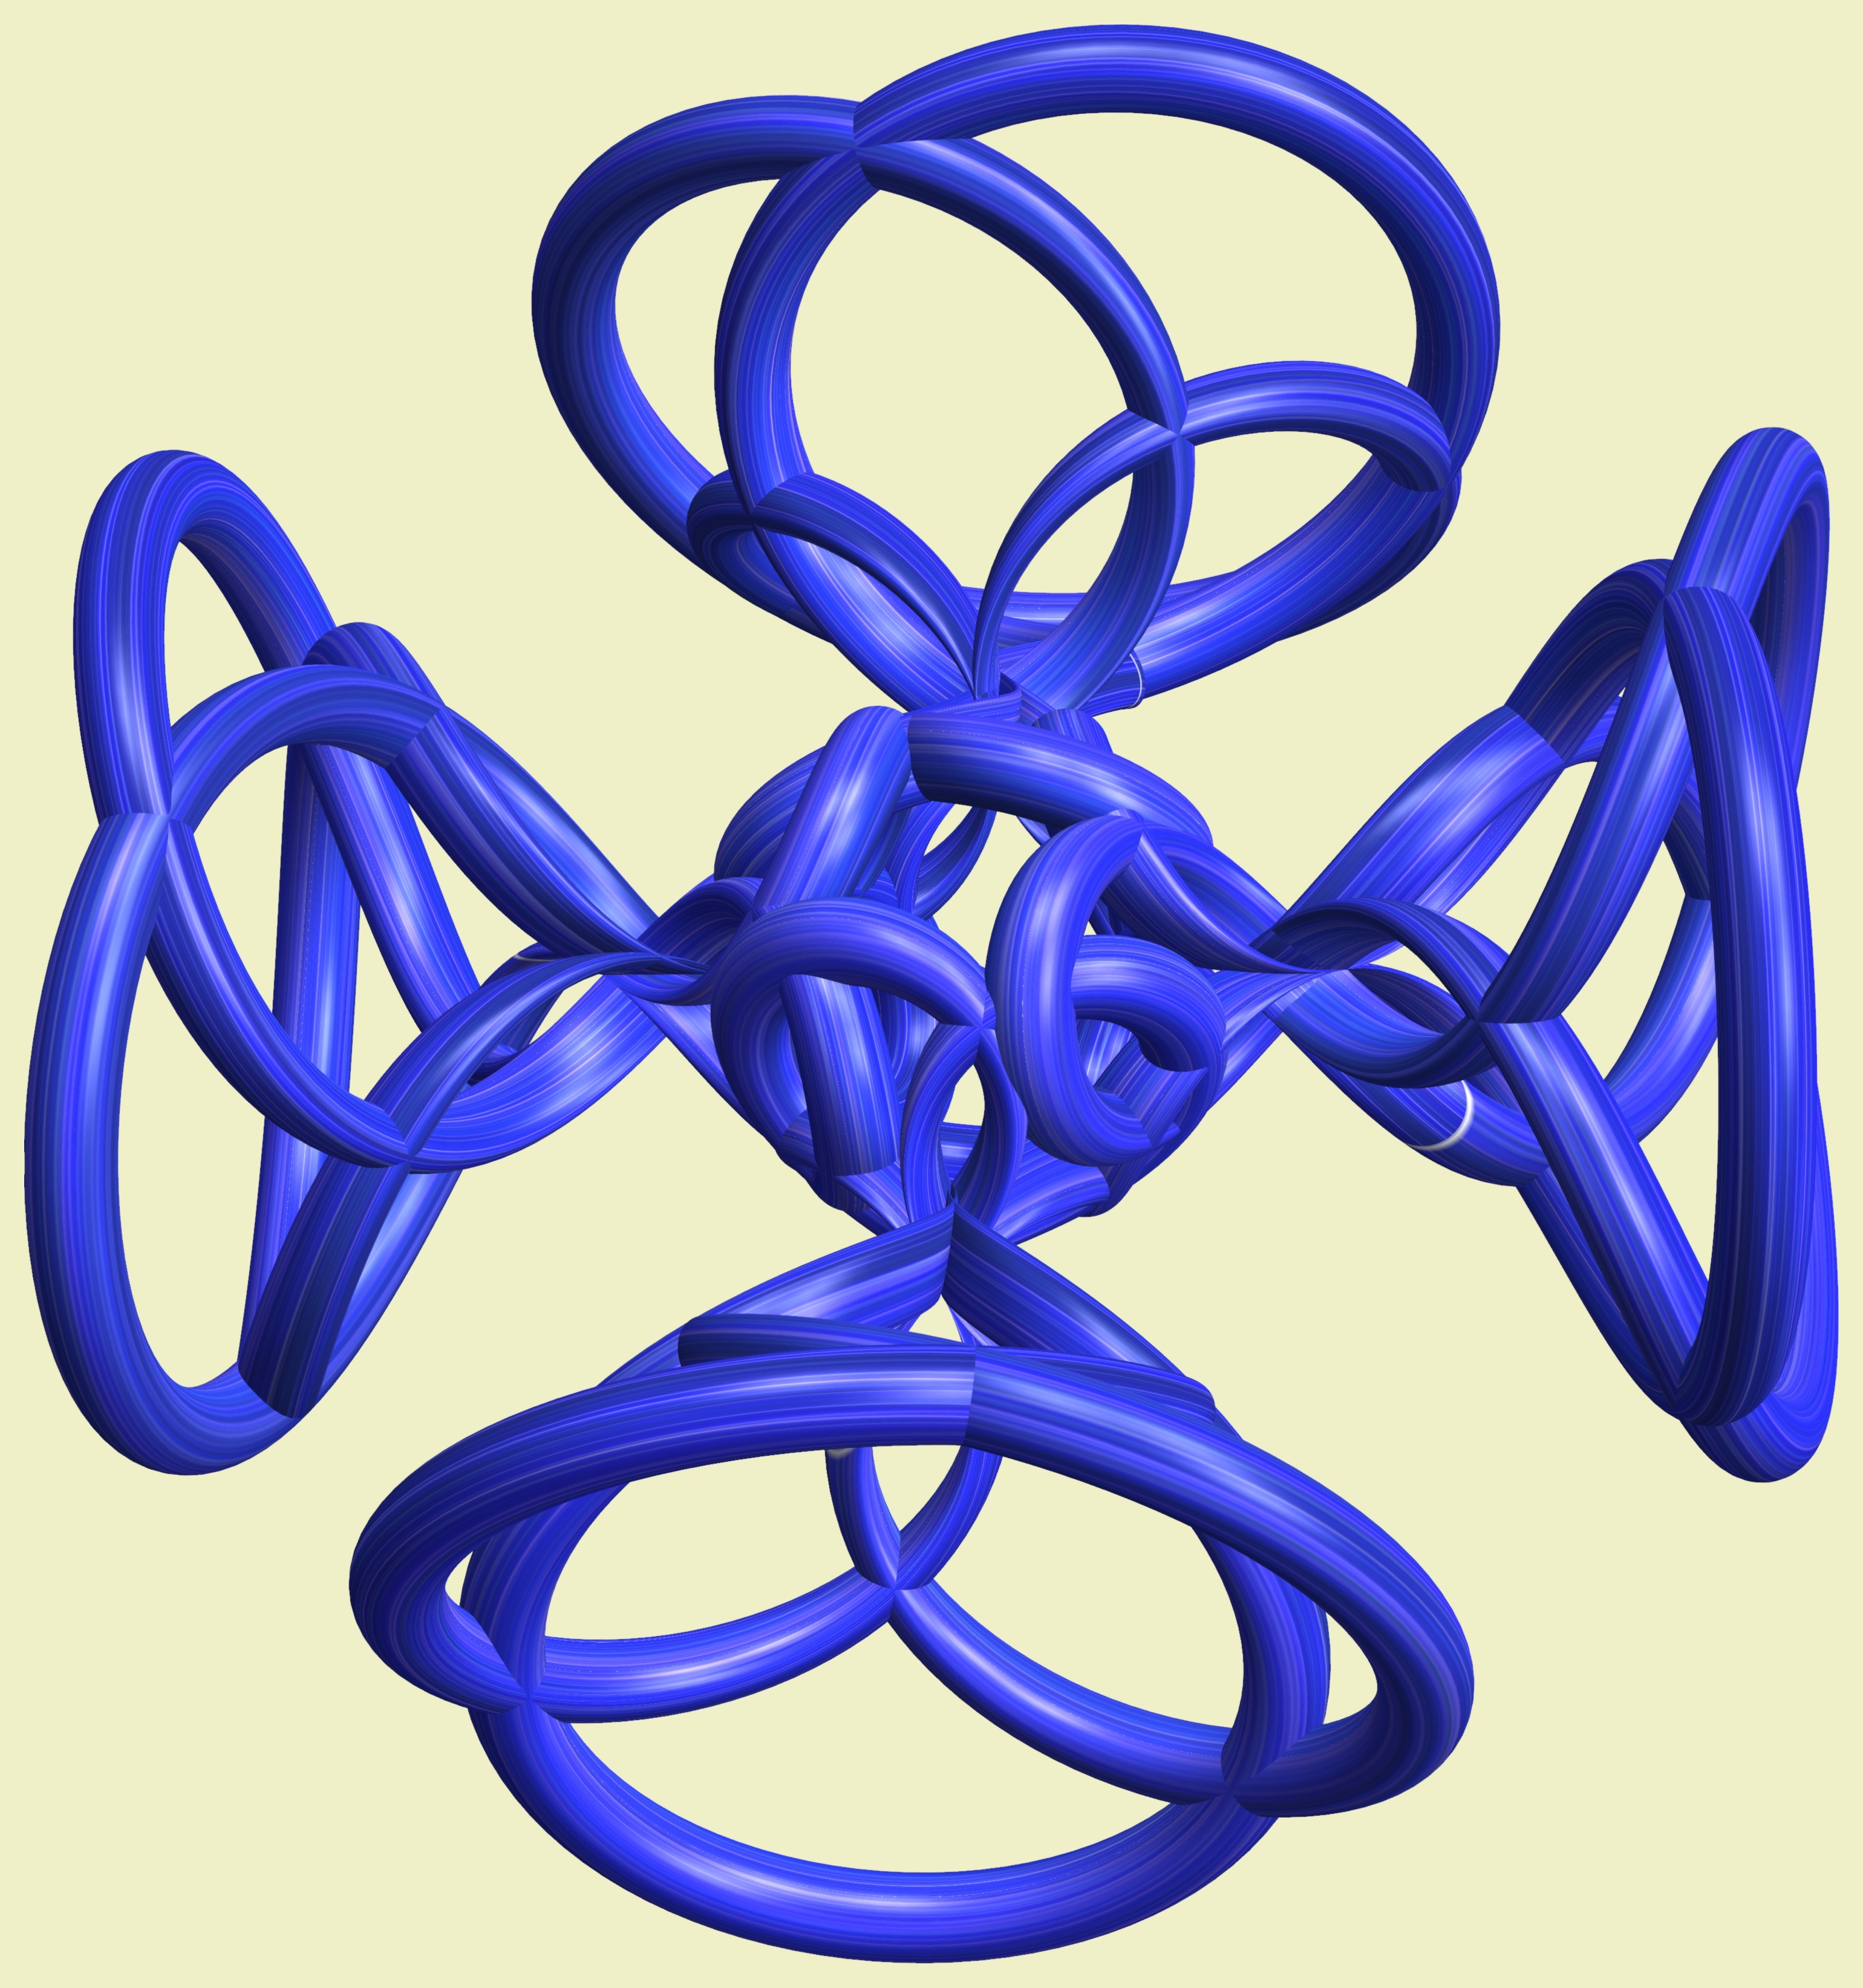
structure, wheel, texture, pattern, geometry, font, sculpture, design, symmetry, mesh, 3d, graphic, rings, shape, torus, mathematica, cg, parametricplot3d, code, program, algorithm, mapping, geometricsculpture, lissajous, body jewelry